Robodebt scheme

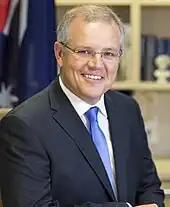
Scott Morrison, Minister for Social Services (December 2014 to September 2015)

In early January 2017, six months after the commencement of automated debt recovery, it was announced that the scheme had issued 169,000 debt notices and recovered . Based on these figures, it was suggested that a similar automated debt recovery system would be applied to the Aged Pension and Disability Pension, in order to potentially recover a further .